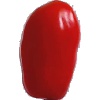
Label: Tomato 2